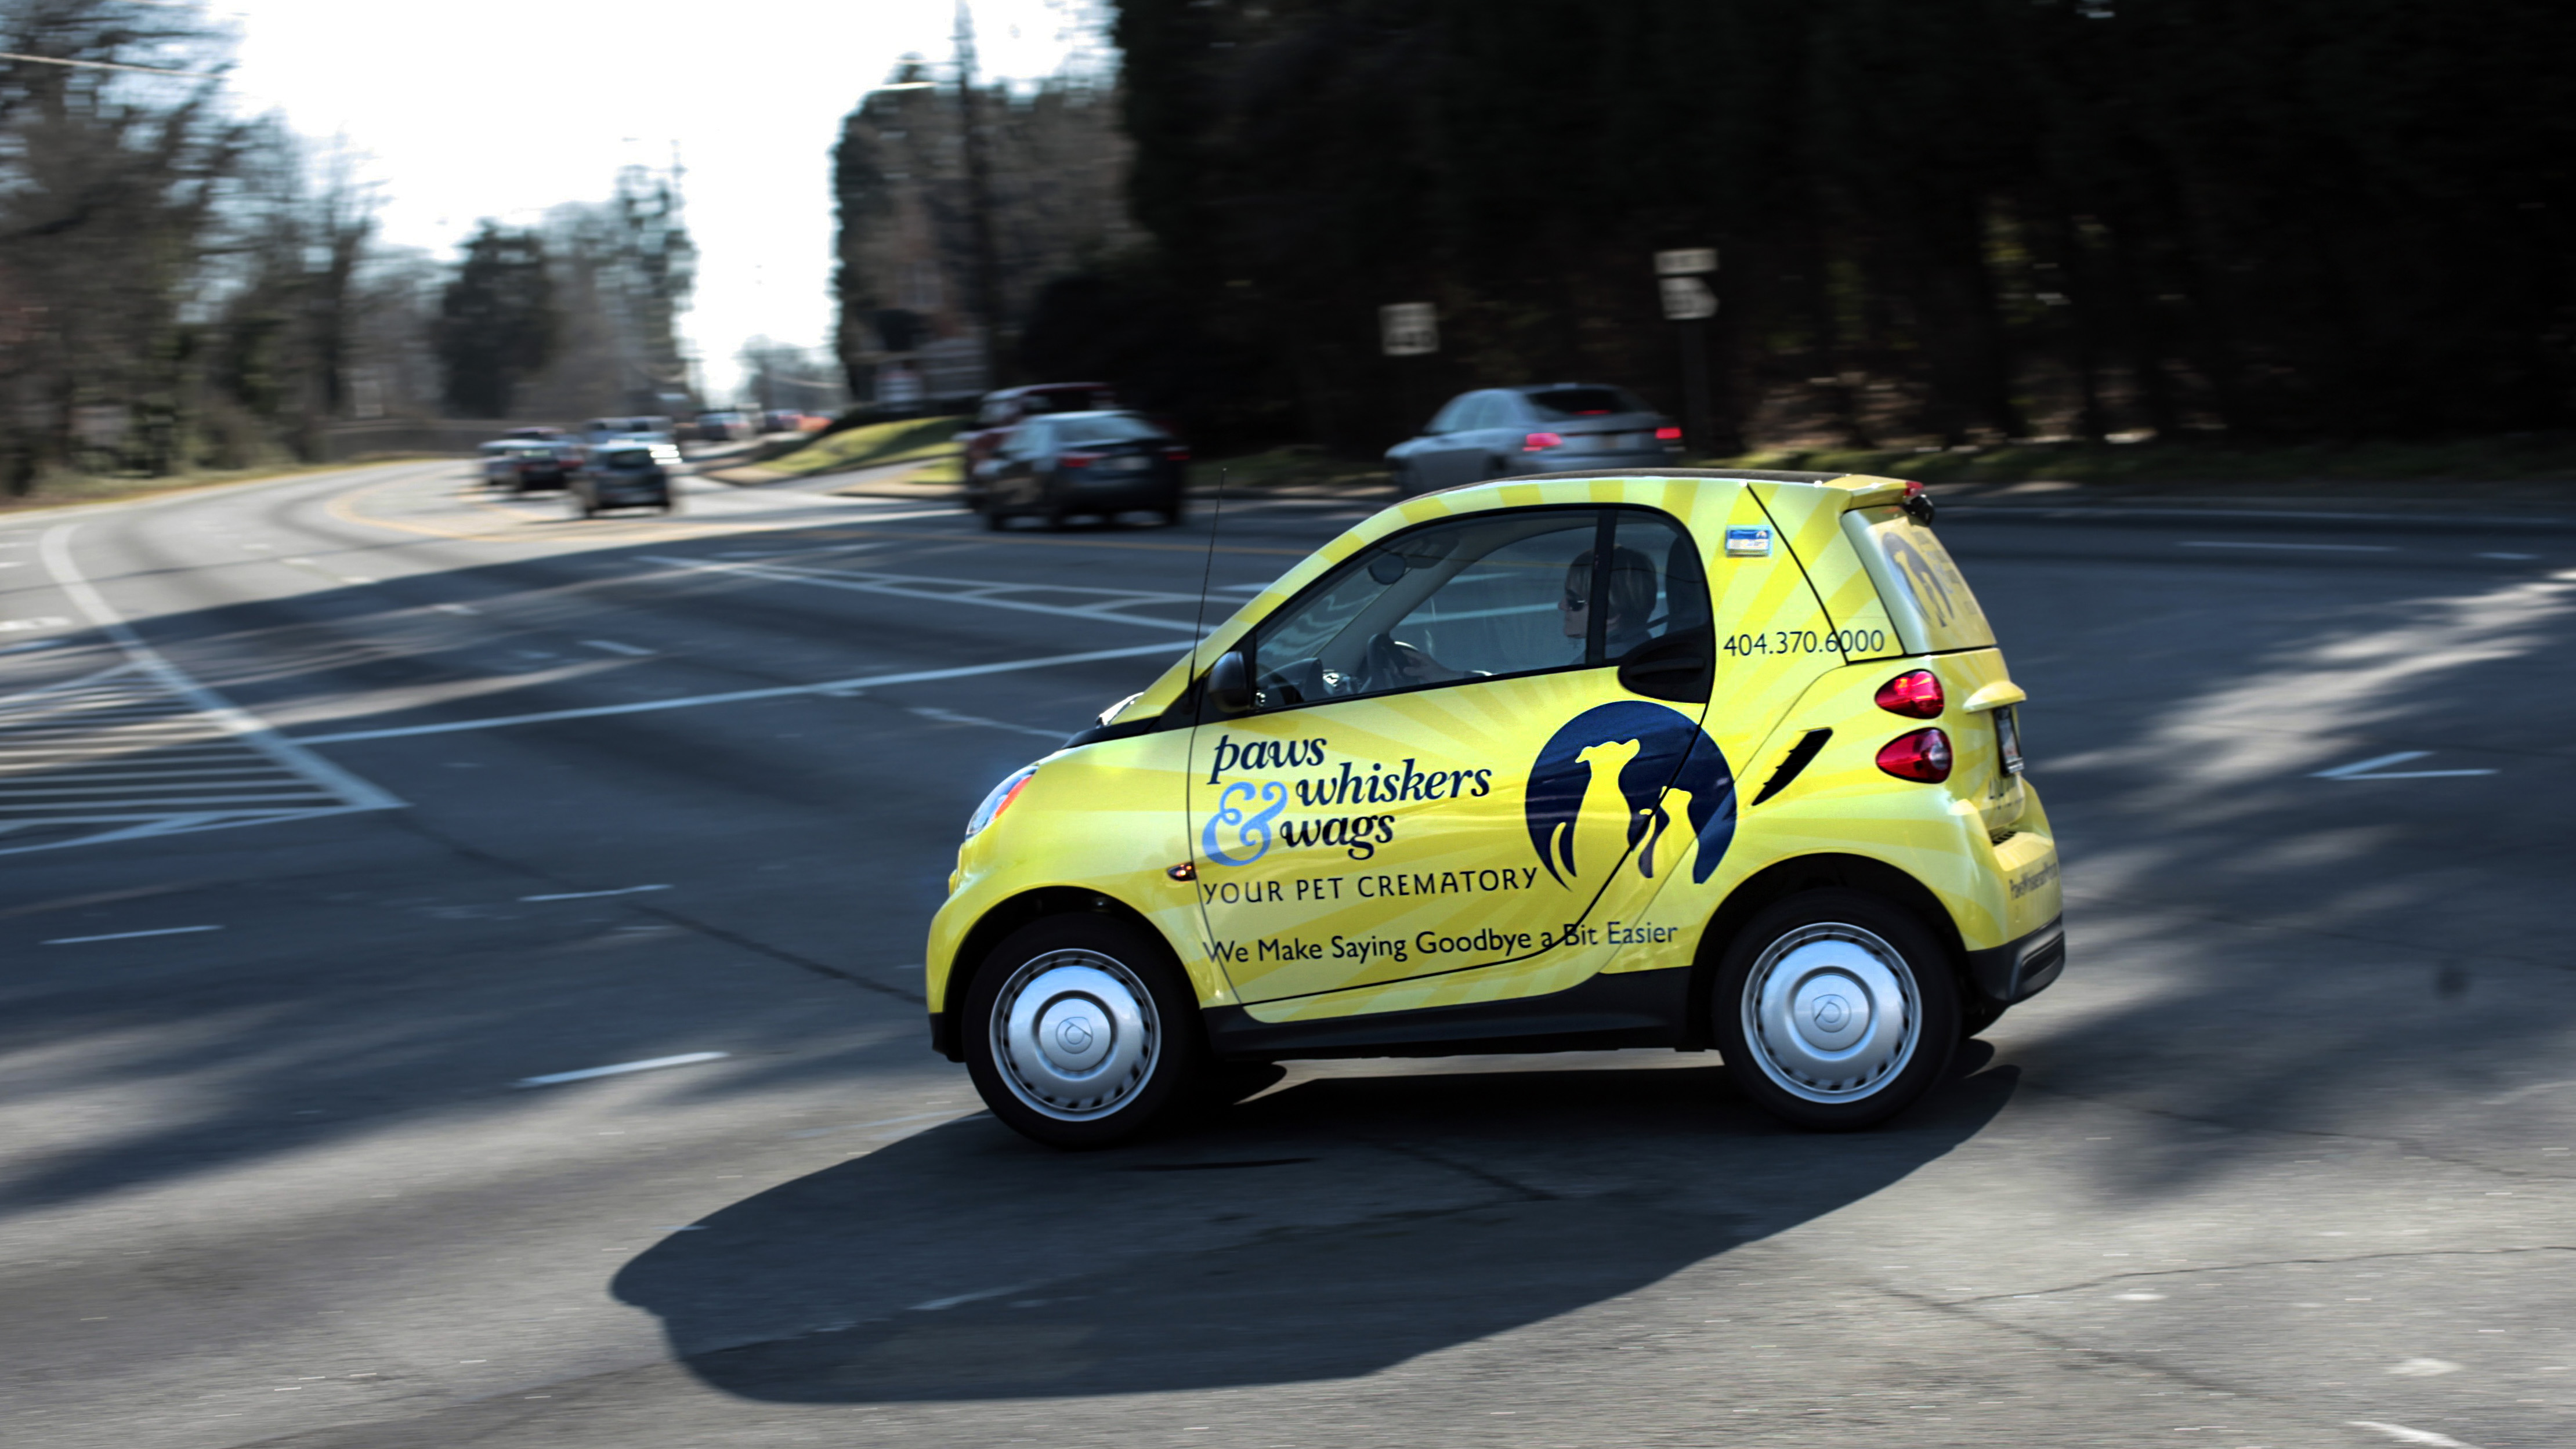
car, driving, vehicle, city car